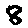
Label: 8